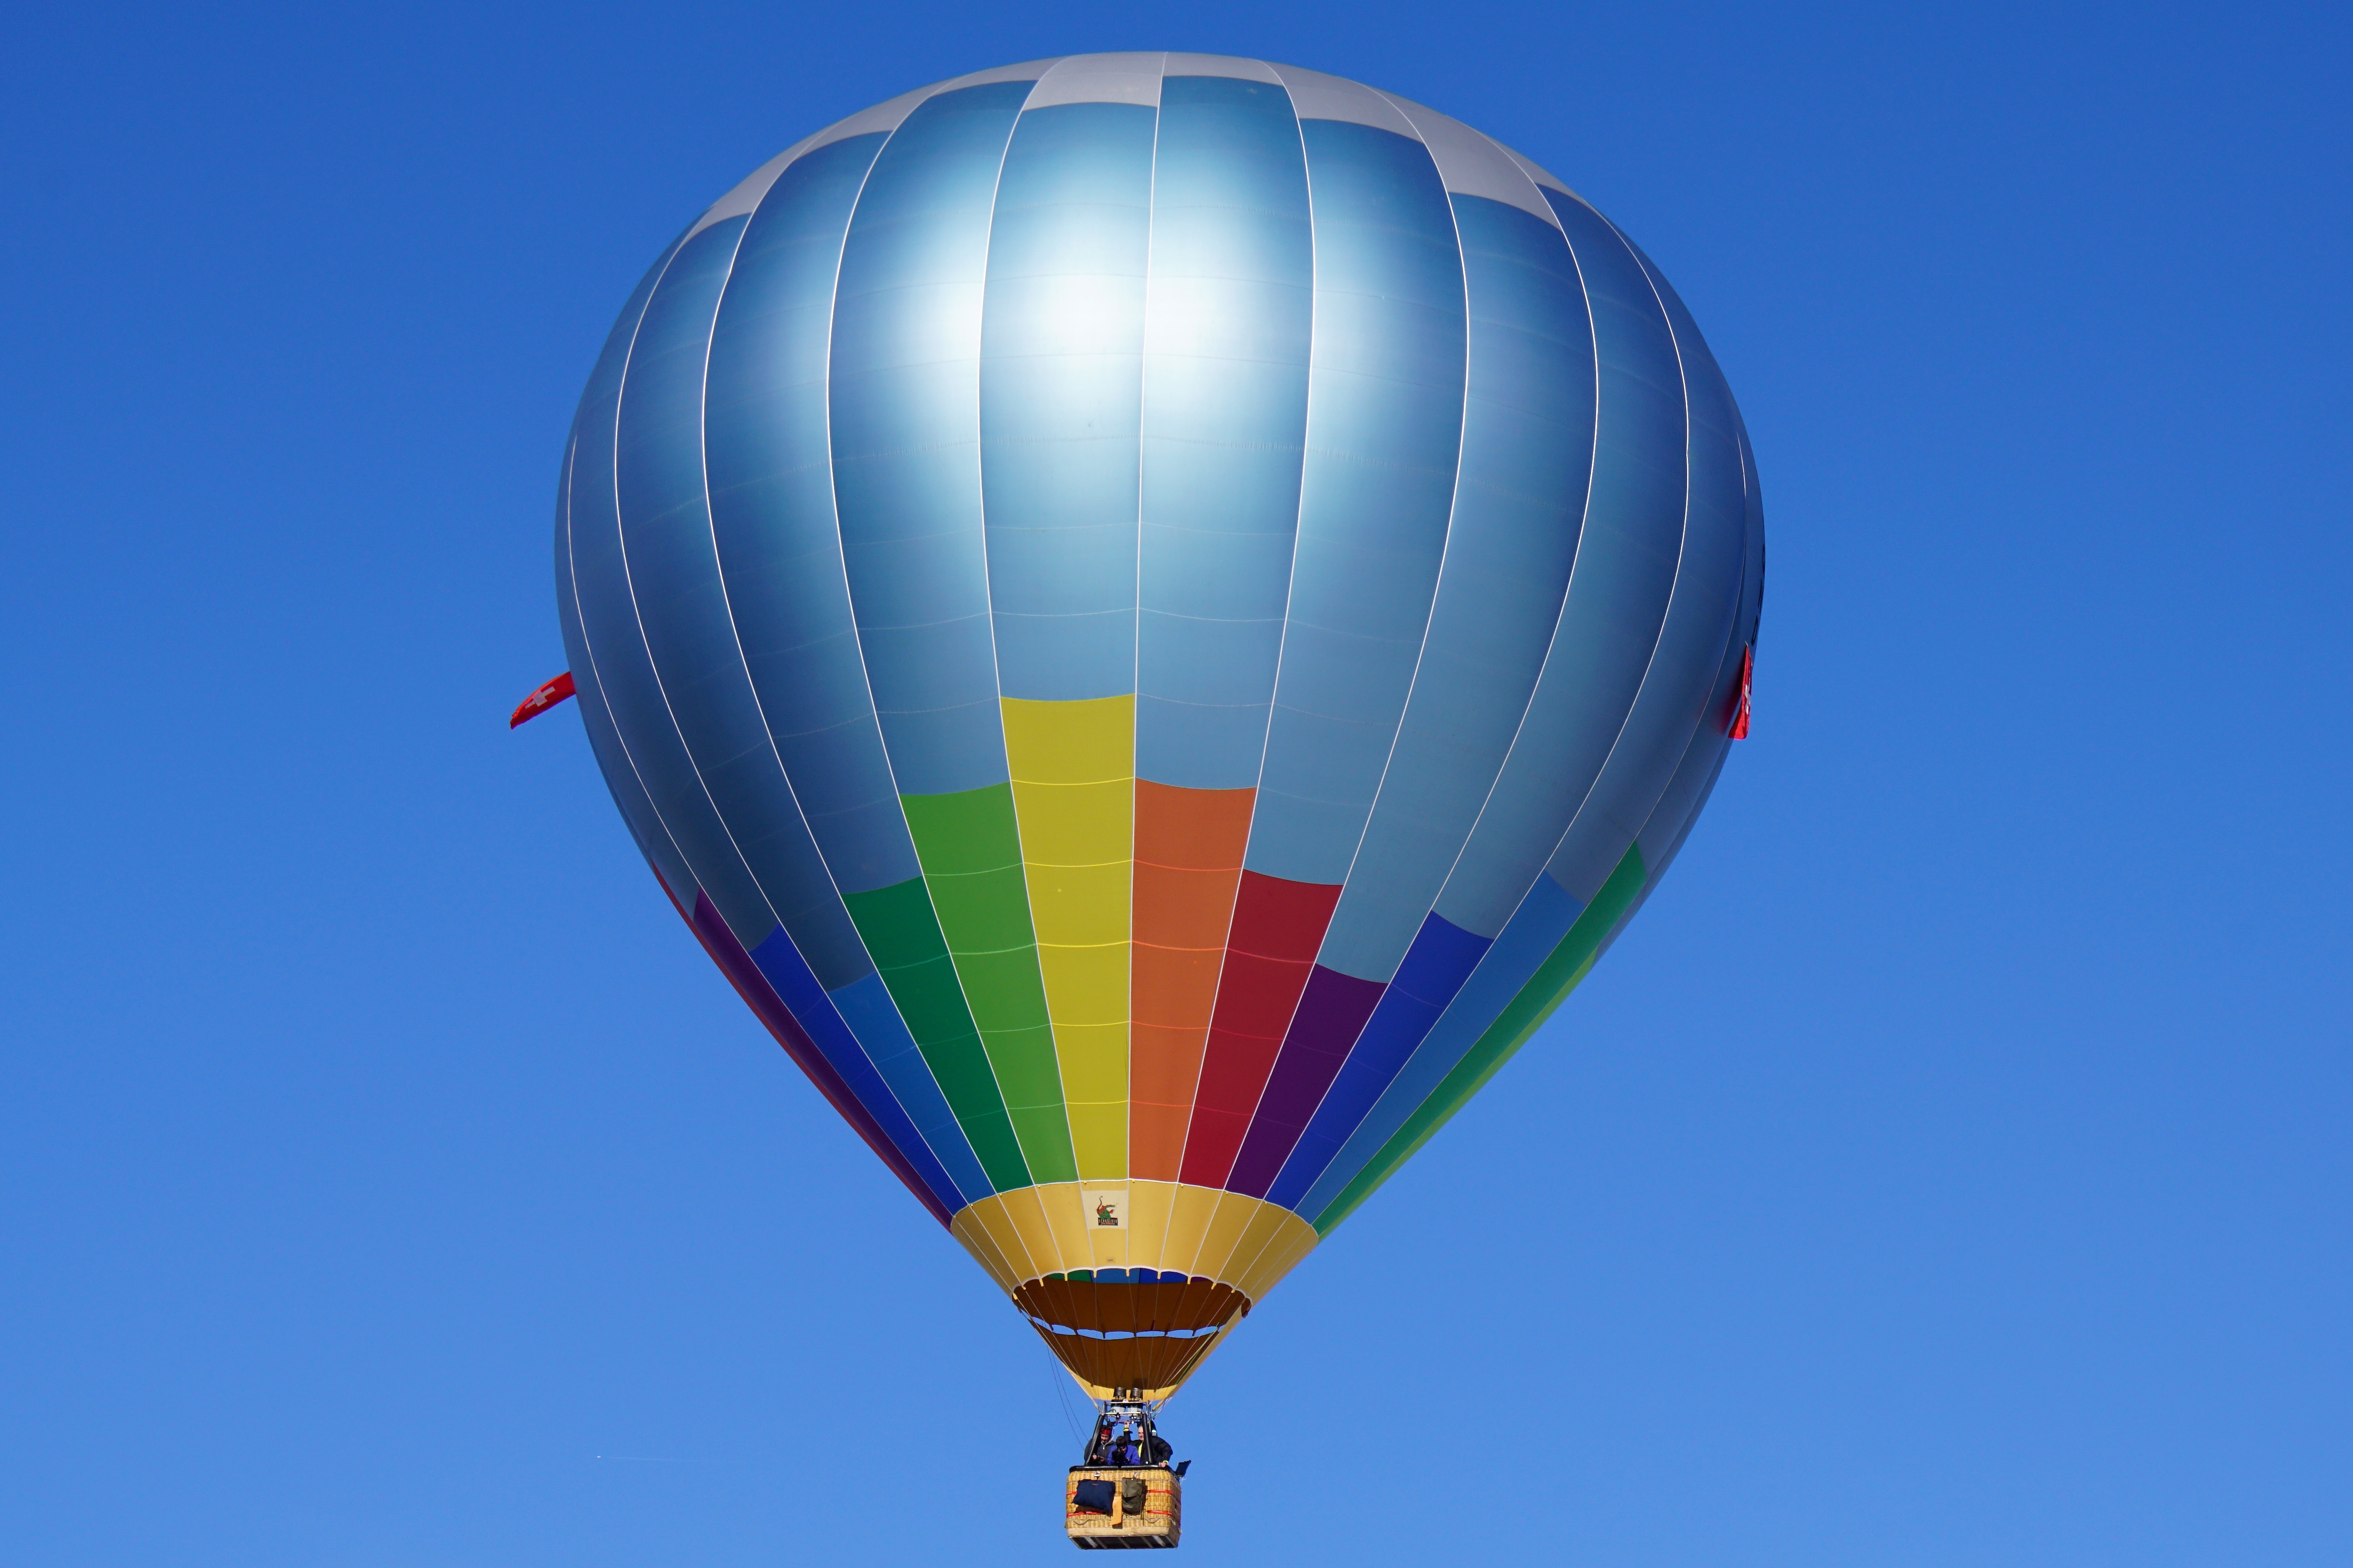
silhouette, snow, cold, winter, sky, white, air, texture, balloon, hot air balloon, adventure, fly, aircraft, vehicle, aviation, color, flight, alpine, blue, float, colorful, basket, toy, balloon festival, background, daylight, gas, switzerland, experience, light beam, burner, airship, ballooning, sunbeam, upgrade, more, take off, air sports, hot air ballooning, sleeve, blower, hot air balloon ride, light spectrum, balloon envelope, bloat, ballon weather, atmosphere of earth, executive car, balloon basket, balloon fly